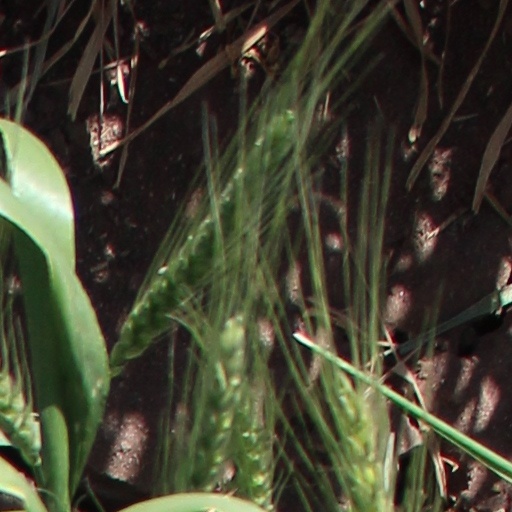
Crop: wheat